Mediaspree

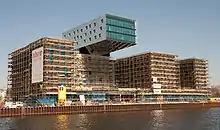
NH-Hotel under construction, April 2010

A new building was constructed between July 2007 and February 2009 between BEHALA's former harbor offices and cafeteria. The "Fernsehwerft" (TV Dockyard) houses two modern TV studios, cutting rooms and offices across a surface area of approximately 6,000m² (64,583sq.ft.). The building is used by sister companies "A-Medialynx GmbH" (already based nearby in Stralauer Allee 8) and "fernsehwerft GmbH".